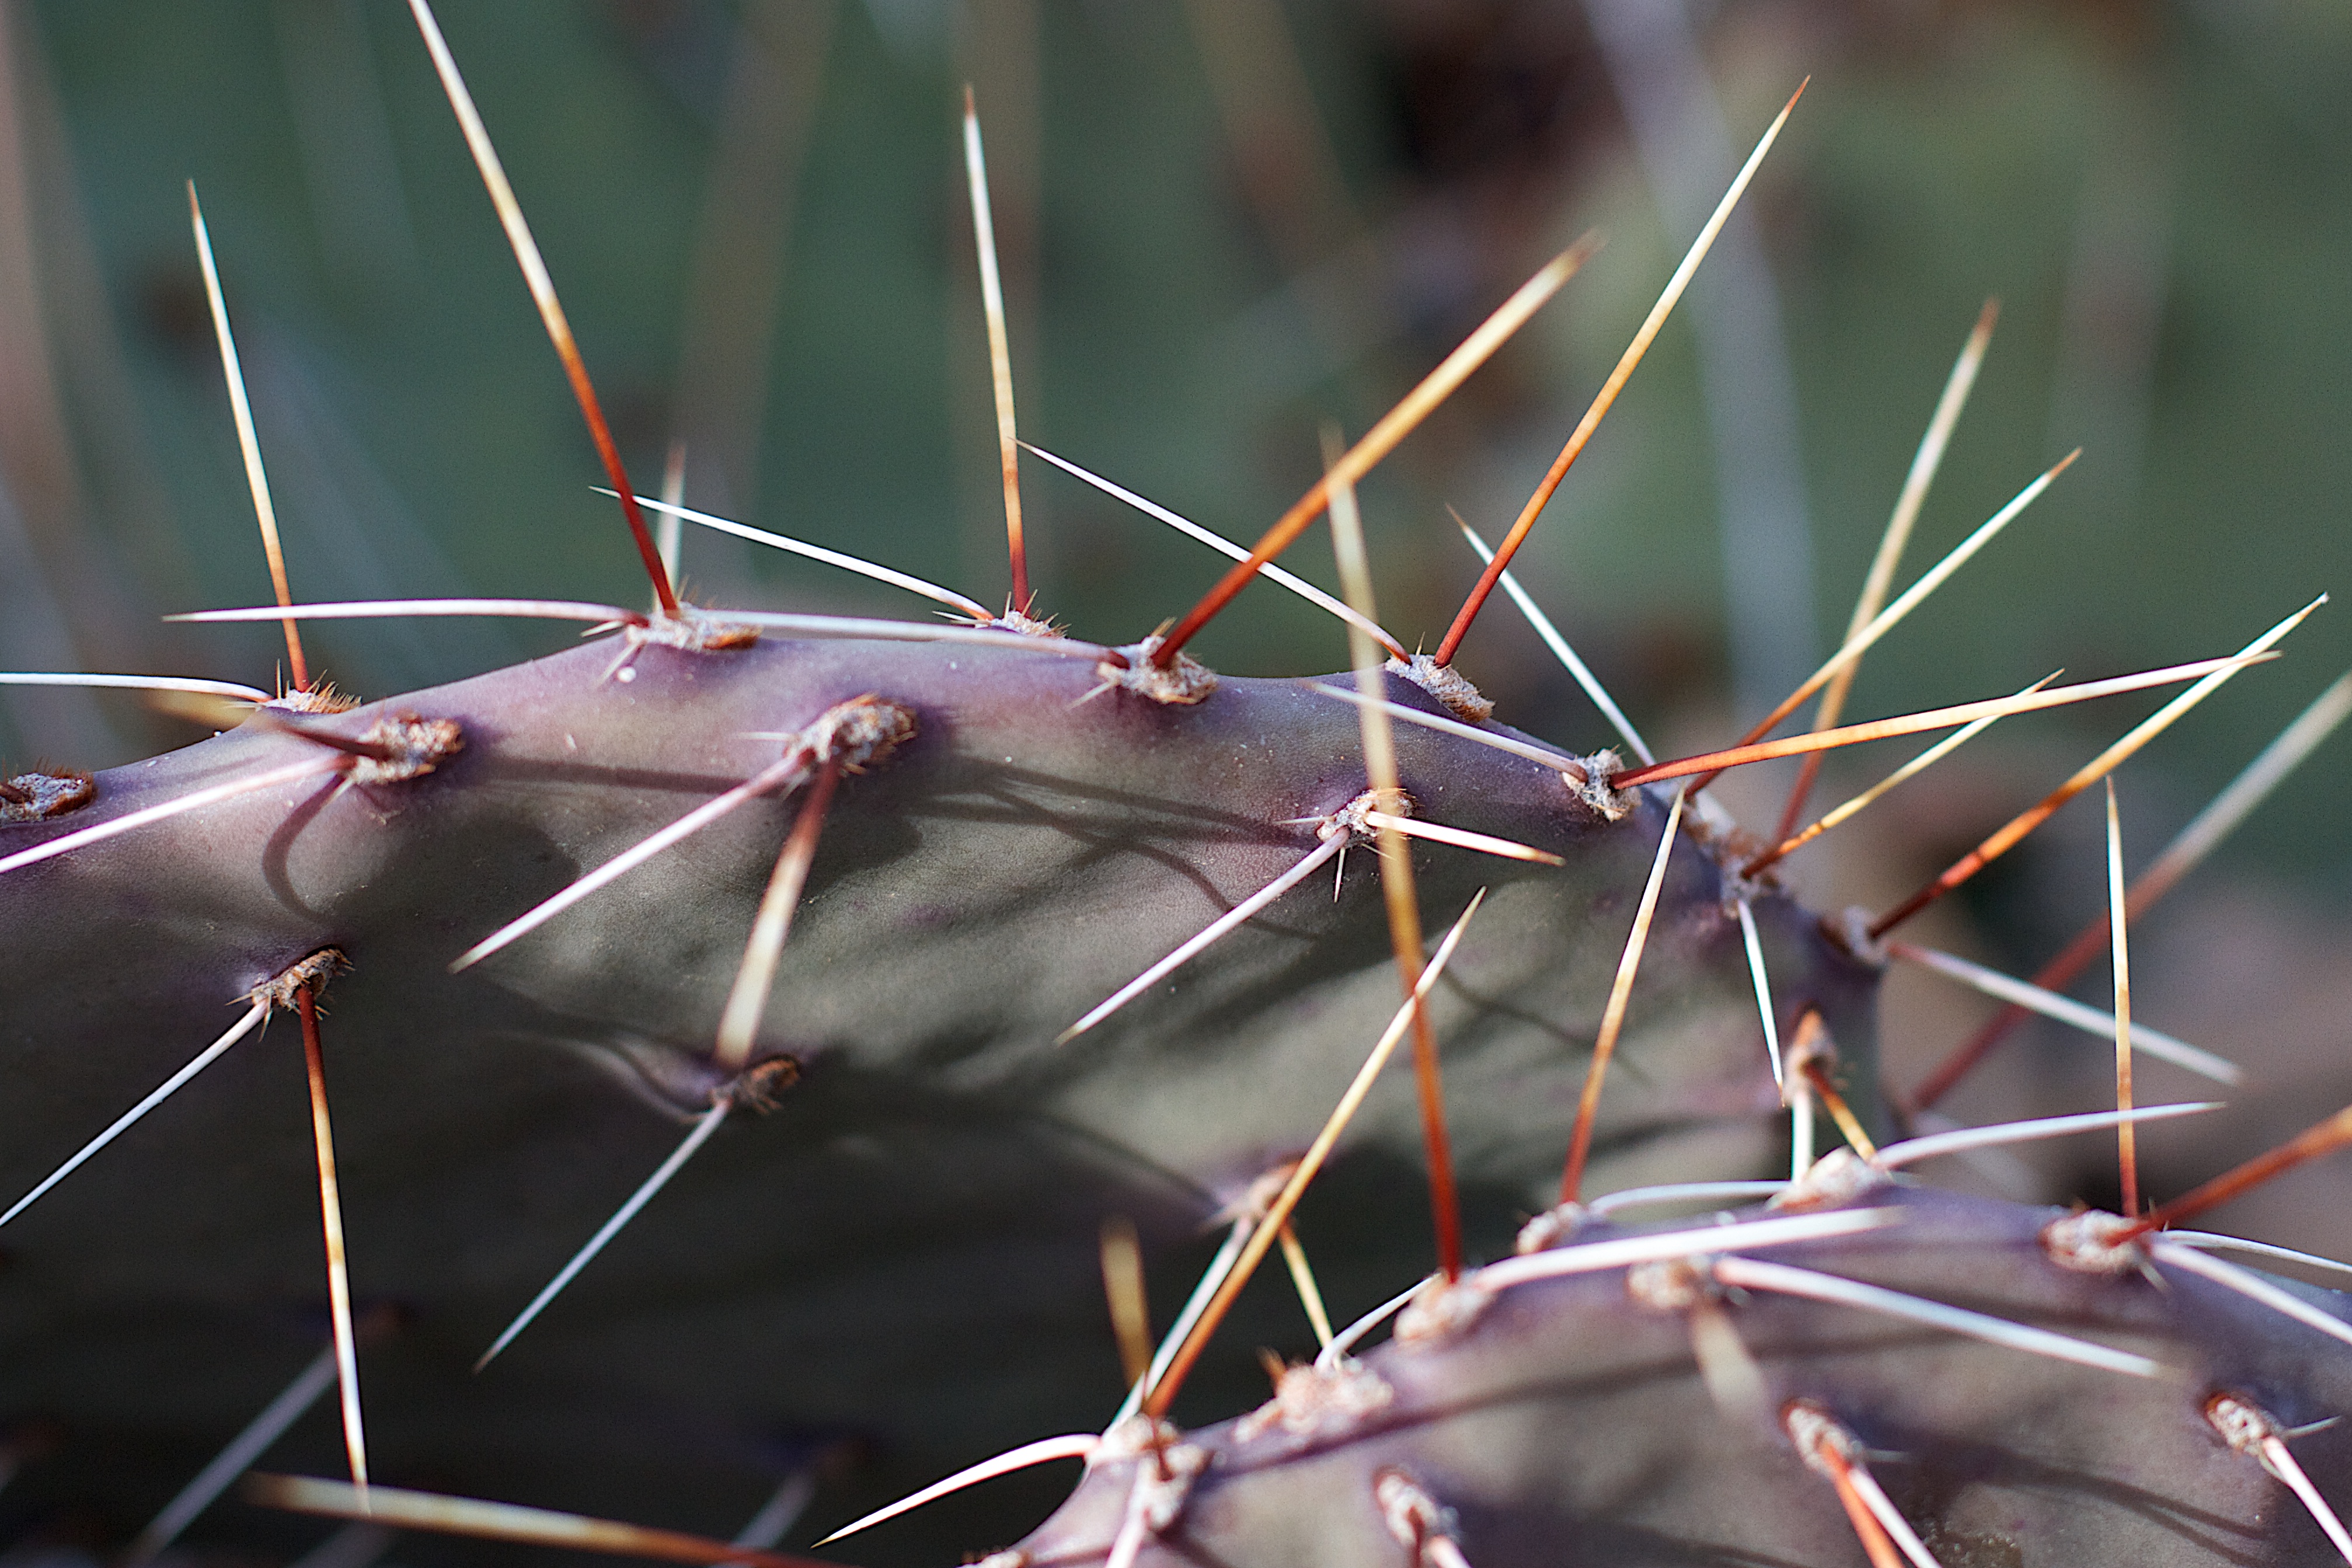
branch, cactus, plant, leaf, flower, botany, flora, fauna, twig, close up, macro photography, flowering plant, plant stem, land plant, thorns spines and prickles